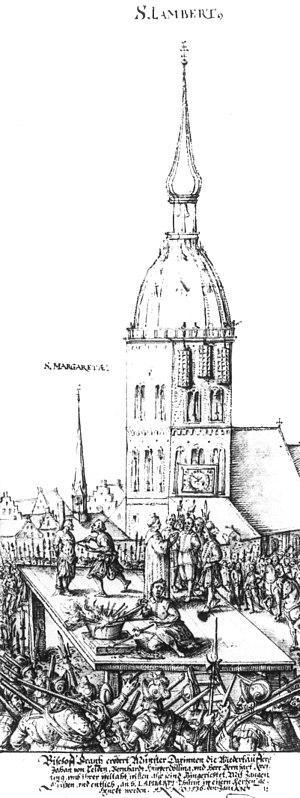
La Reichsexekution ou exécution d'Empire est une disposition légale en vigueur dans le Saint-Empire germanique qui permet à l'empereur de suspendre les droits d'un État membre et d'engager une intervention militaire contre lui. Des mesures similaires ont été appliquées dans la Confédération germanique au XIXᵉ siècle et sous la république de Weimar au XXᵉ siècle.